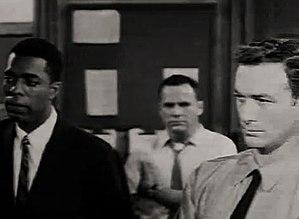
William A. Berke est un acteur, producteur, réalisateur et scénariste américain, né le 3 octobre 1903 à Milwaukee, mort le 15 février 1958 à Los Angeles.
Lincoln Kilpatrick est un acteur américain, né le 12 février 1932 à Saint-Louis, mort le 18 mai 2004 à Los Angeles.
Un tueur se promène est un film américain réalisé par William Berke, sorti en 1958.